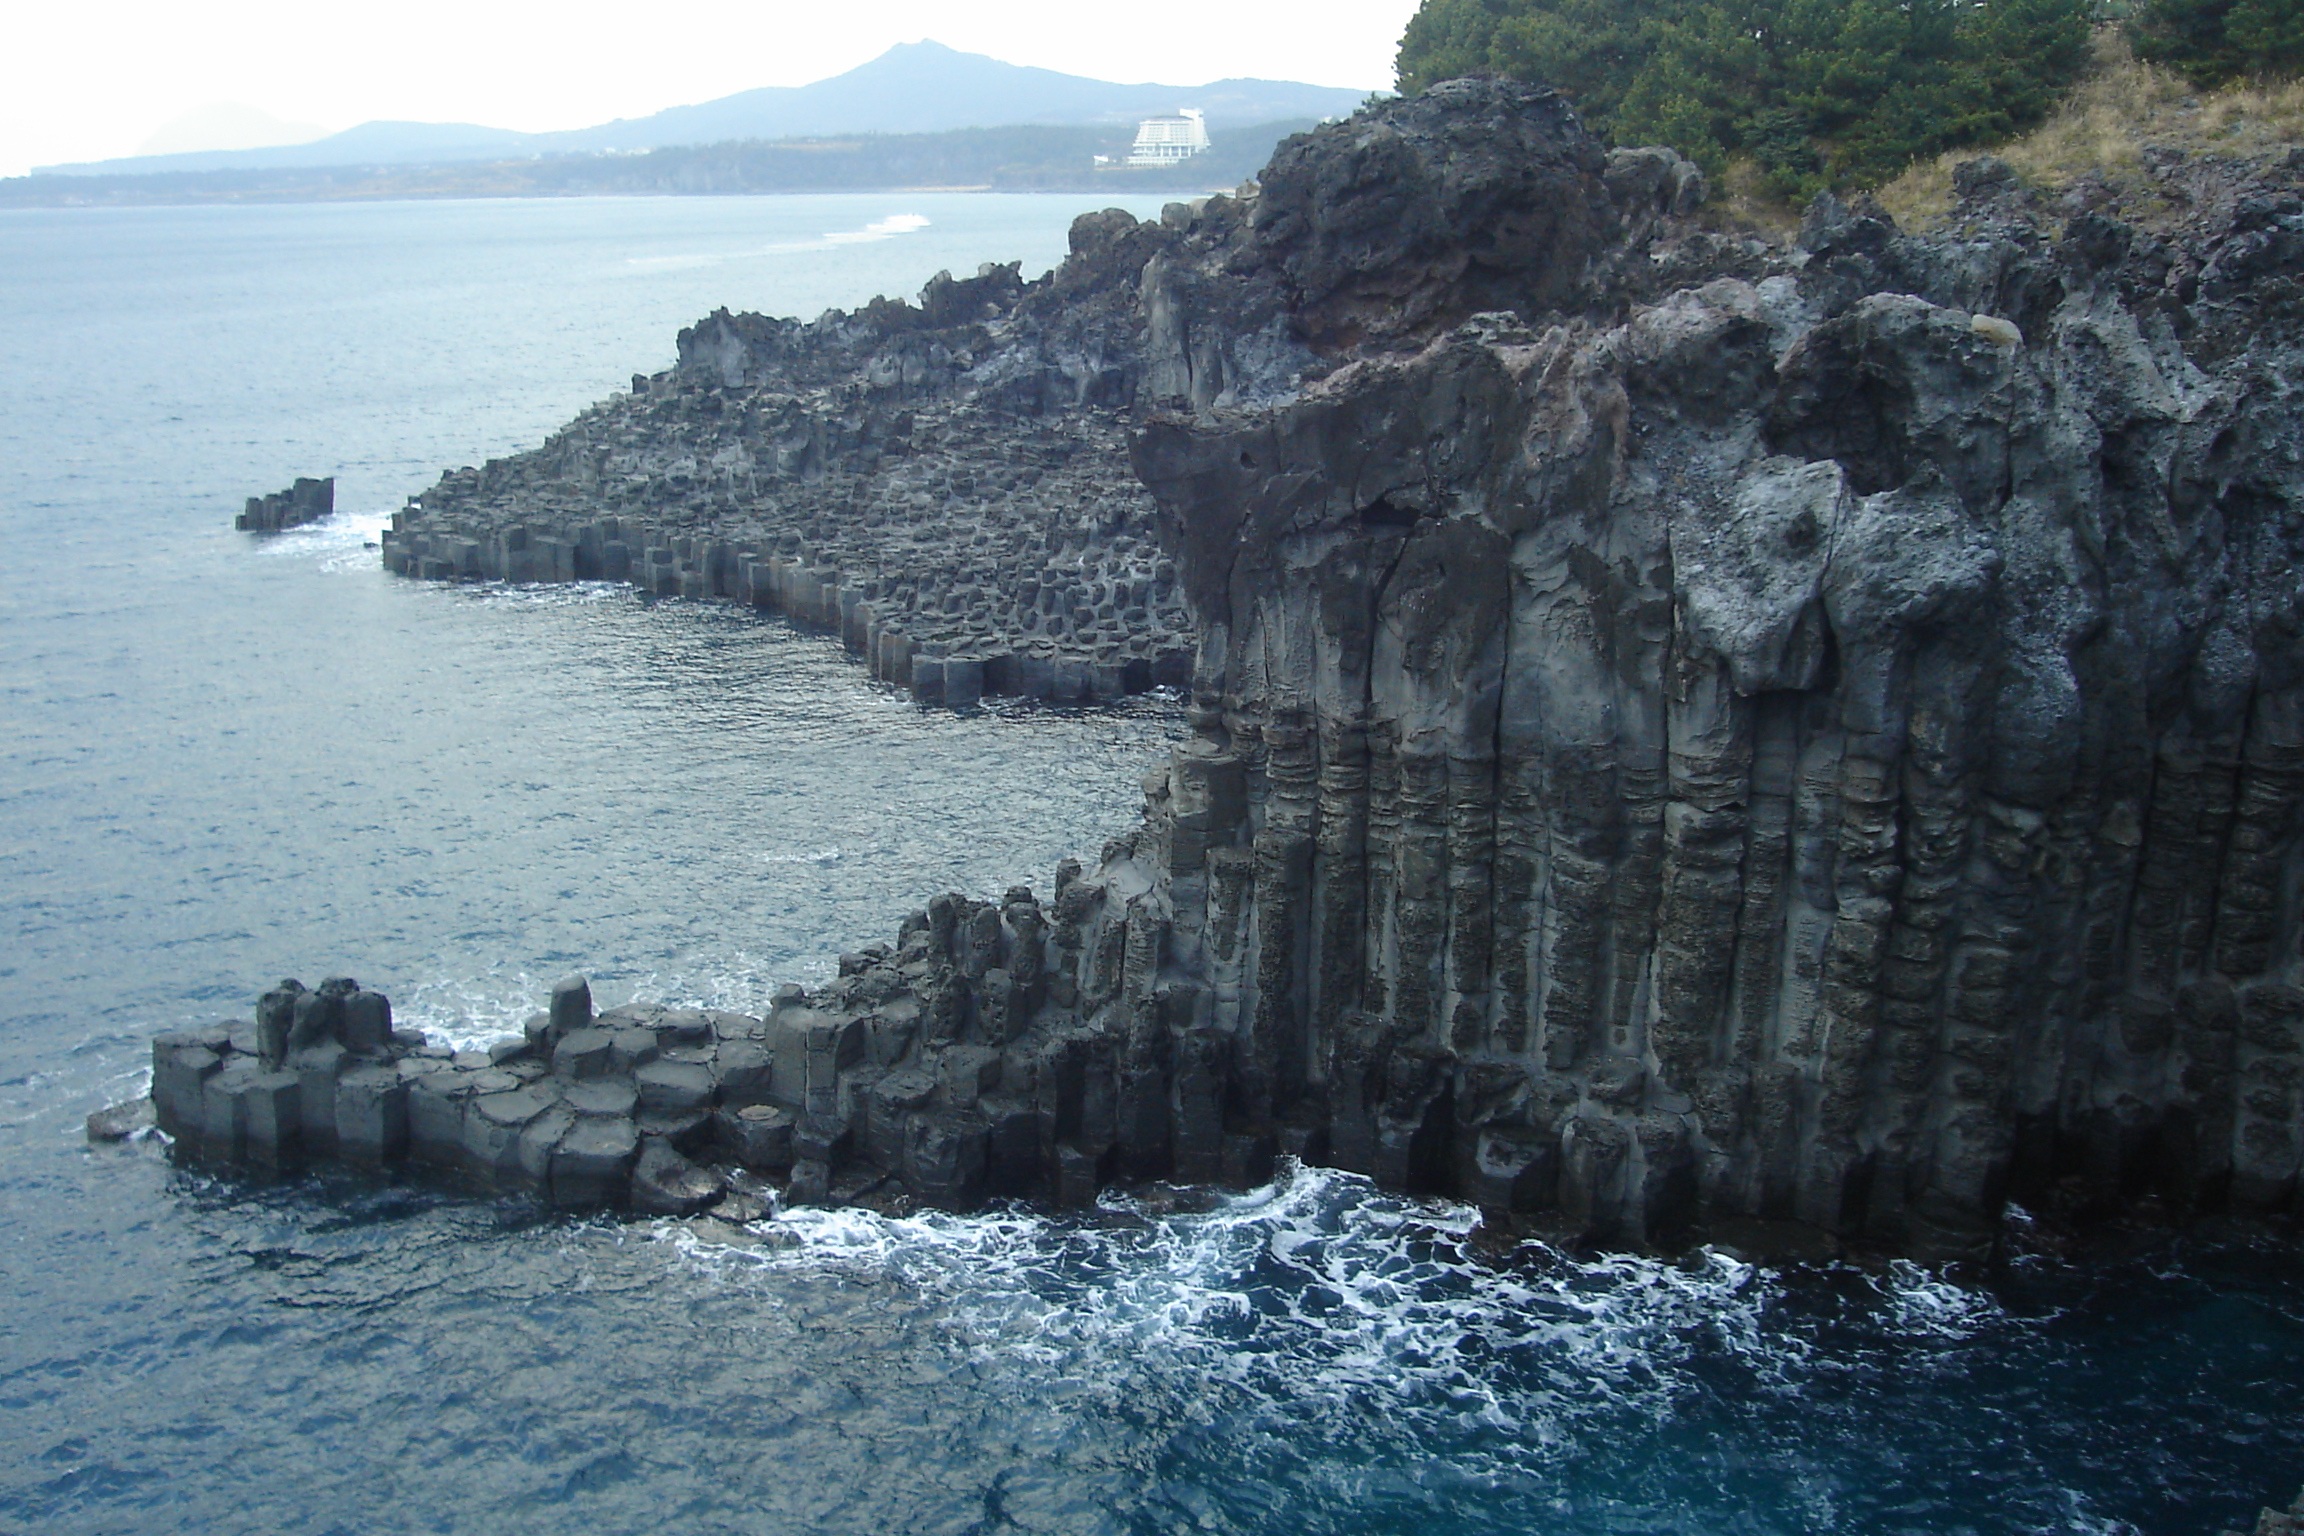
sea, coast, nature, rock, cliff, vehicle, bay, blue, terrain, landform, republic of korea, jeju, cultural property, geographical feature